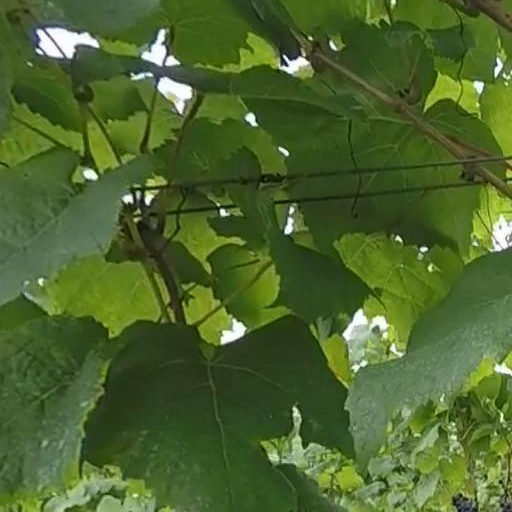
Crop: grape